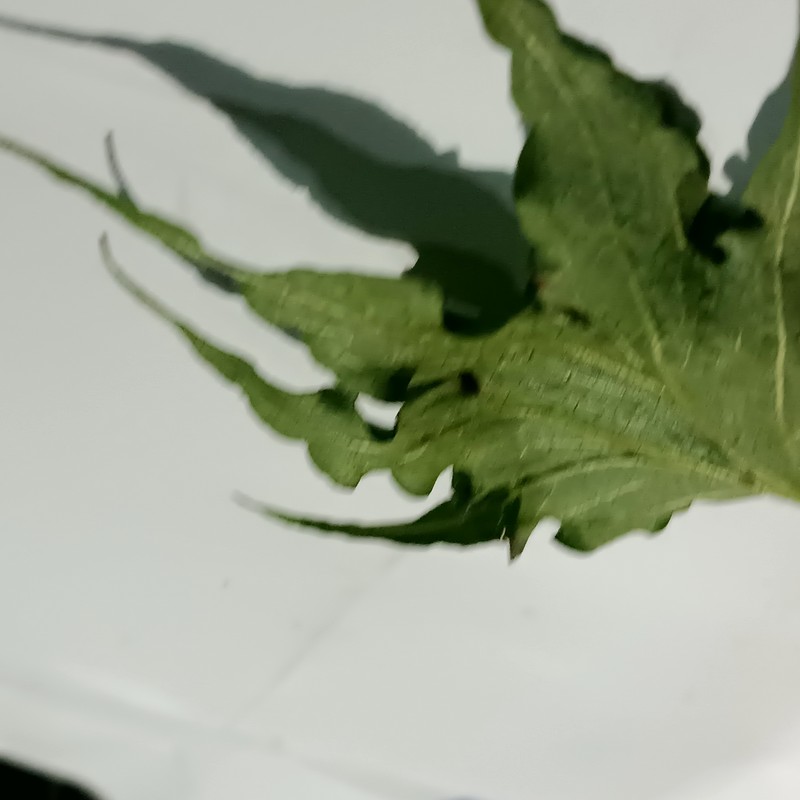
Label: Herbicide Growth Damage